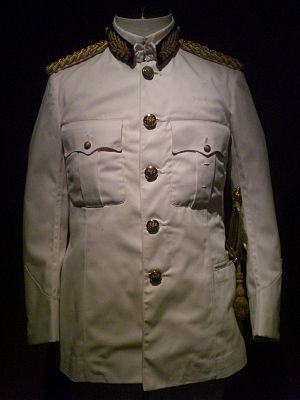
Edward Youde était un administrateur, diplomate et sinologue britannique. Il fut Gouverneur de Hong Kong entre le 20 mai 1982 et le 5 décembre 1986.